Zellij

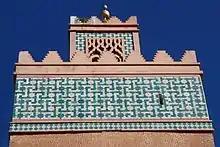
Tile decoration on the upper part of the minaret of the Kasbah Mosque in Marrakesh (modern restoration of original 12th-century tiles)

The technique of mosaic tilework was probably inspired or derived from Byzantine mosaics and then adapted by Muslim craftsmen for faience tiles. Fragments of "zellij" tilework from al-Mansuriyya (Sabra) in Tunisia, possibly dating from either the mid-10th century Fatimid foundation or from the mid-11th Zirid occupation, suggest that the technique may have developed in the western Islamic world around this period. Georges Marçais argued that these fragments, along with similar decoration found at Mahdia, indicate that the technique likely originated in Ifriqiya and was subsequently exported further west.